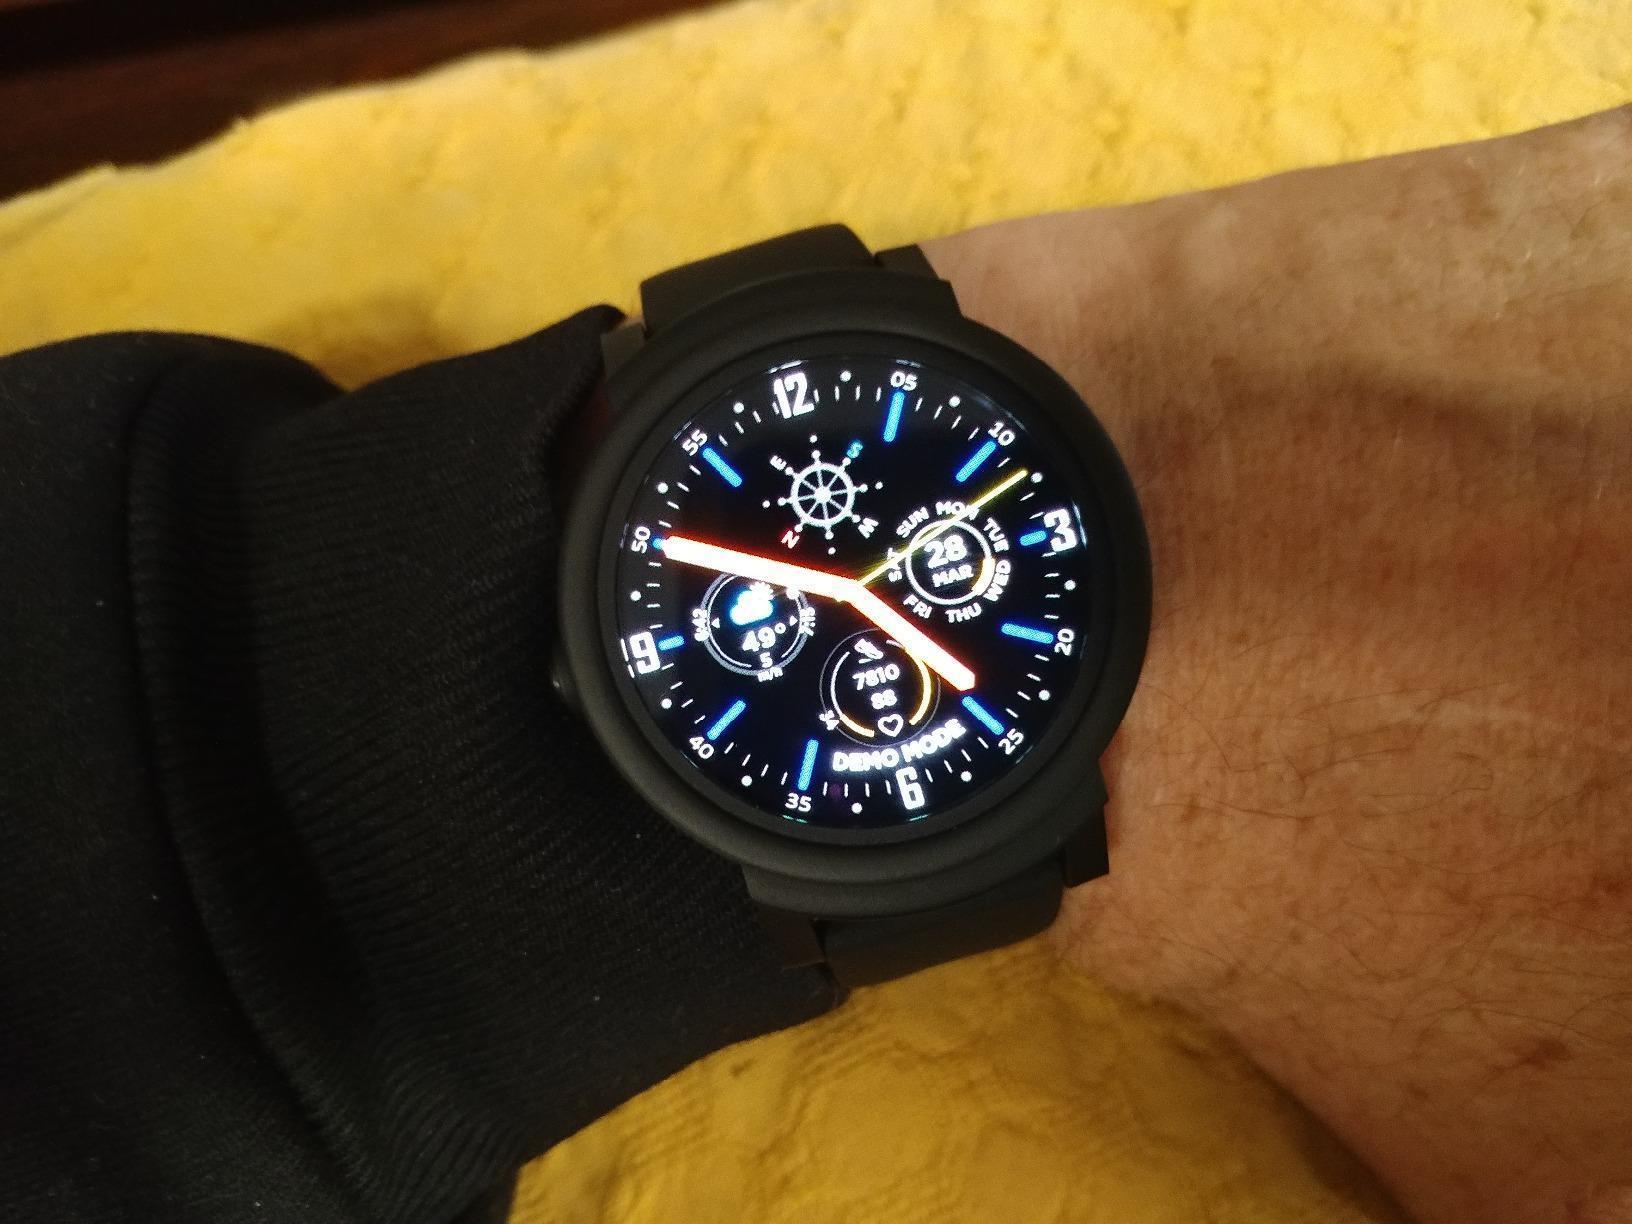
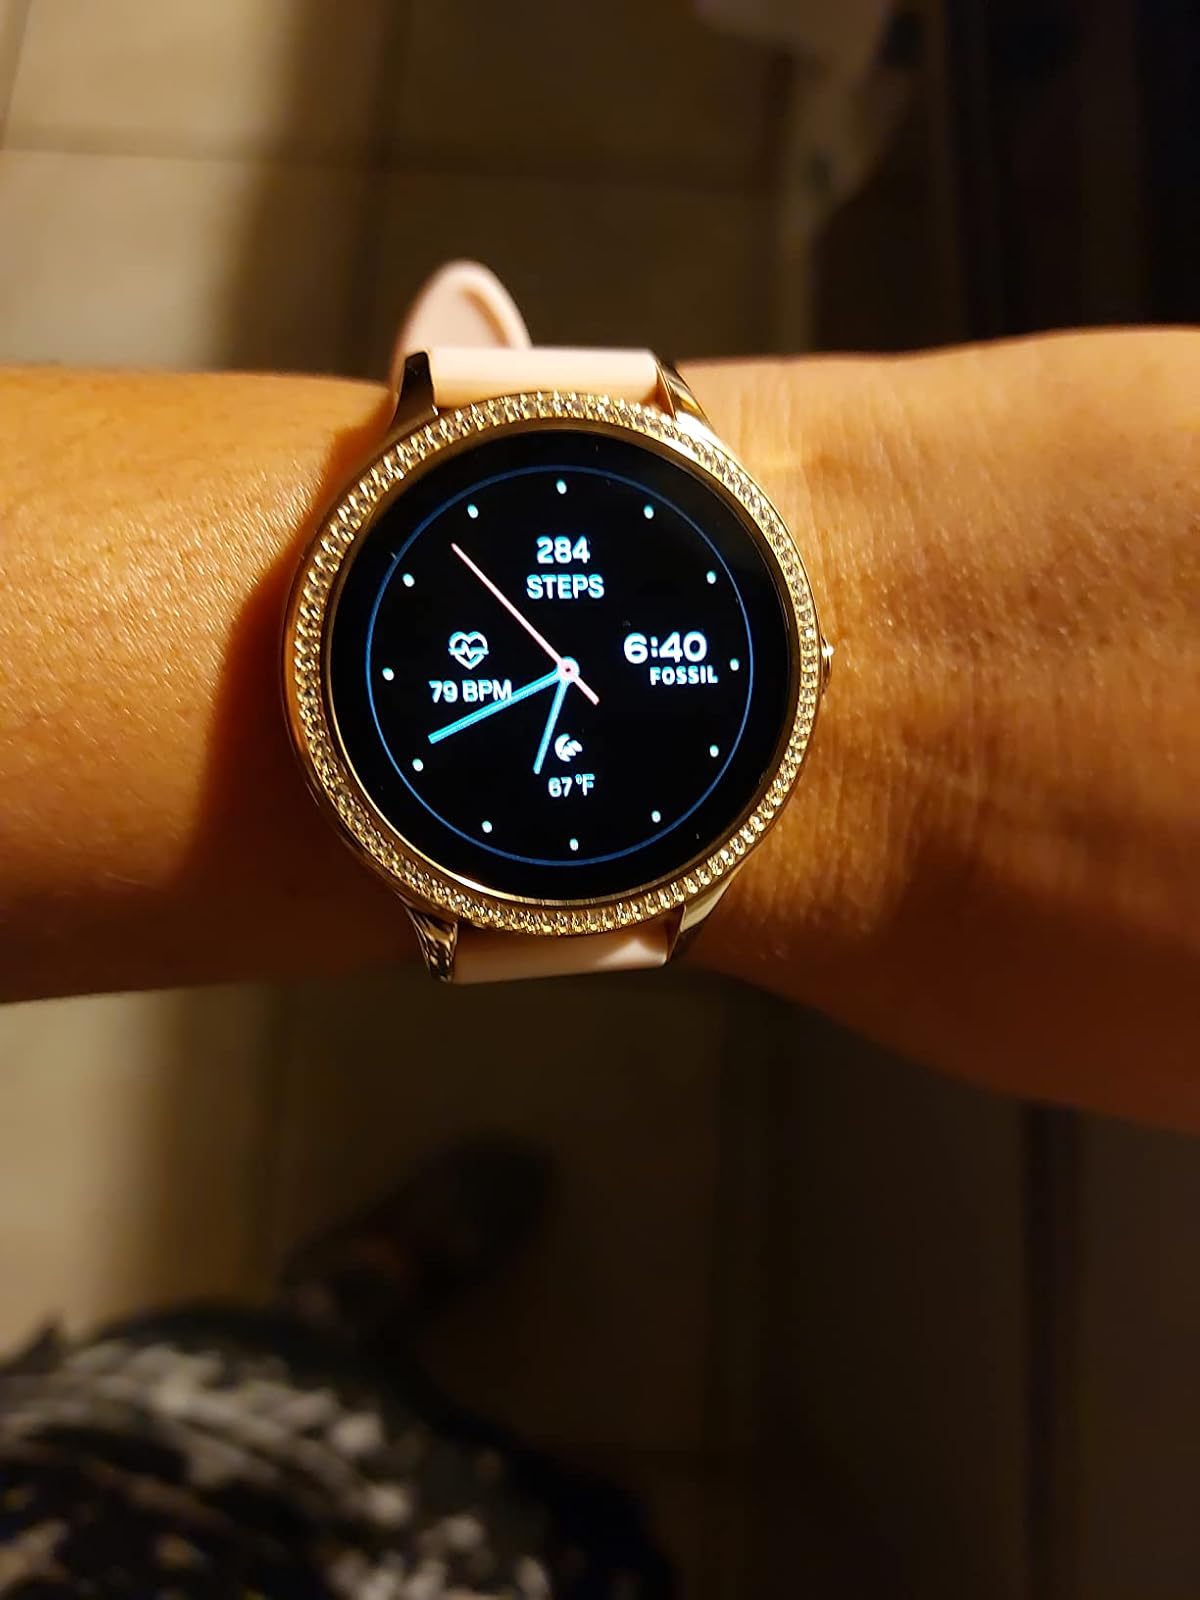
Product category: smartwatch
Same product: no